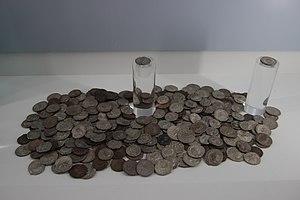
Trésor de Tourouvre 1
Le trésor de Tourouvre appelé aussi trésor double de Tourouvre est un trésor monétaire découvert en 2010 sur le territoire de la commune de Tourouvre. Il est conservé au Musée de Normandie.